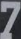
Number: 7